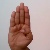
The image shows a hand gesture representing the letter 'B' in Indian Sign Language.